Split screen (video production)

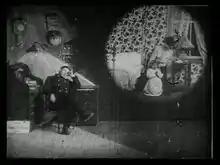
An early example of split screen in "Life of an American Fireman" (1903)

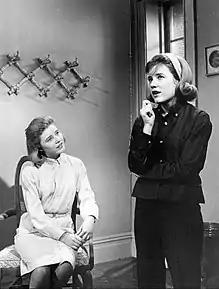
Patty Duke in the twin roles of identical cousins, Patty and Cathy, in the TV show "The Patty Duke Show", an effect achieved by split screen.

In film and video production, split screen is the visible division of the screen, traditionally in half, but also in several simultaneous images, rupturing the illusion that the screen's frame is a seamless view of reality, similar to that of the human eye. There may or may not be an explicit borderline. Until the arrival of digital technology, a split screen in films was accomplished by using an optical printer to combine two or more actions filmed separately by copying them onto the same negative, called the composite.